Chung Mei

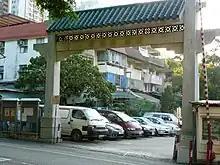
Entrance gate of Chung Mei Lo Uk Tsuen along Sheung Ko Tan Street.

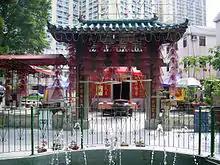
Tin Hau Temple in the vicinity of Chung Mei Lo Uk Tsuen.

Chung Mei is an area on the Tsing Yi Island in Hong Kong. It is also the name of a village on the island.